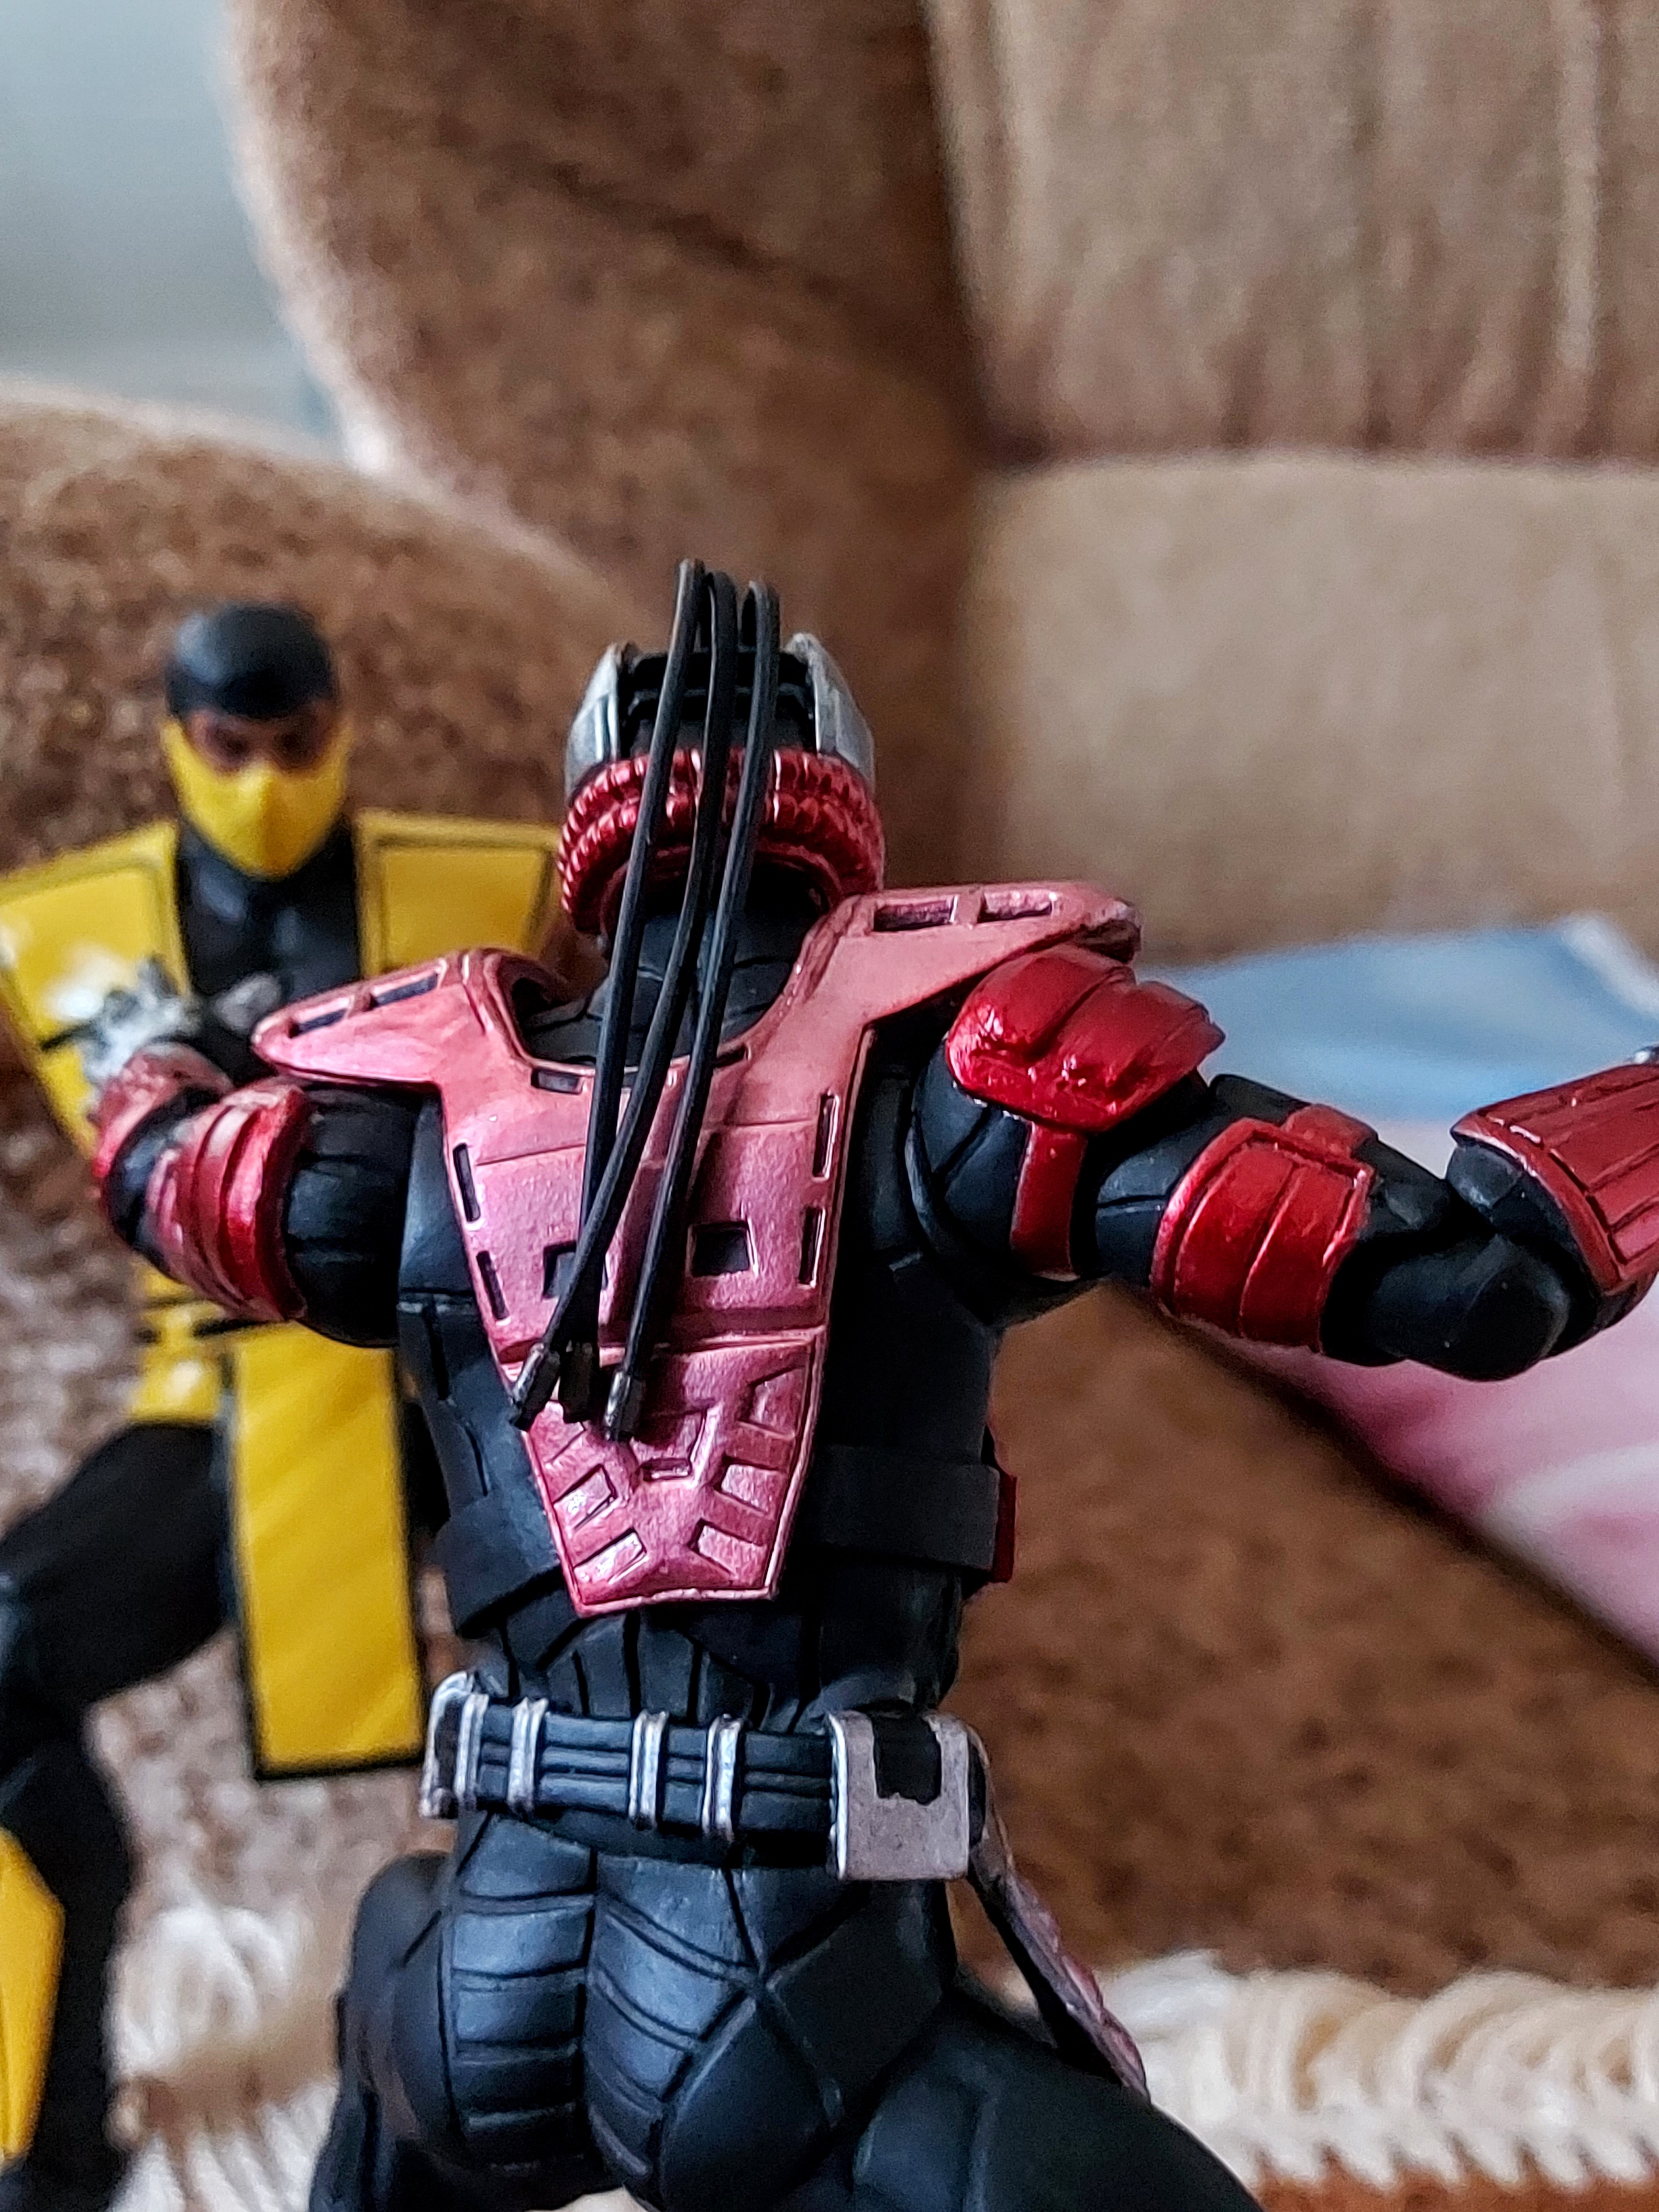
scorpion, storm, collectibles, photograph, toy, helmet, red, mecha, armour, personal protective equipment, couch, machine, carmine, fictional character, sports gear, action figure, robot, pc game, fiction, competition event, costume, cg artwork, figurine, animation, sports, games, pattern, recreation